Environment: lab
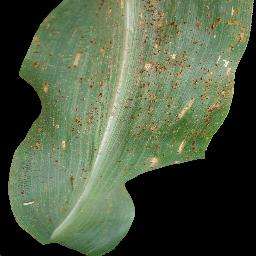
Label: common_rust